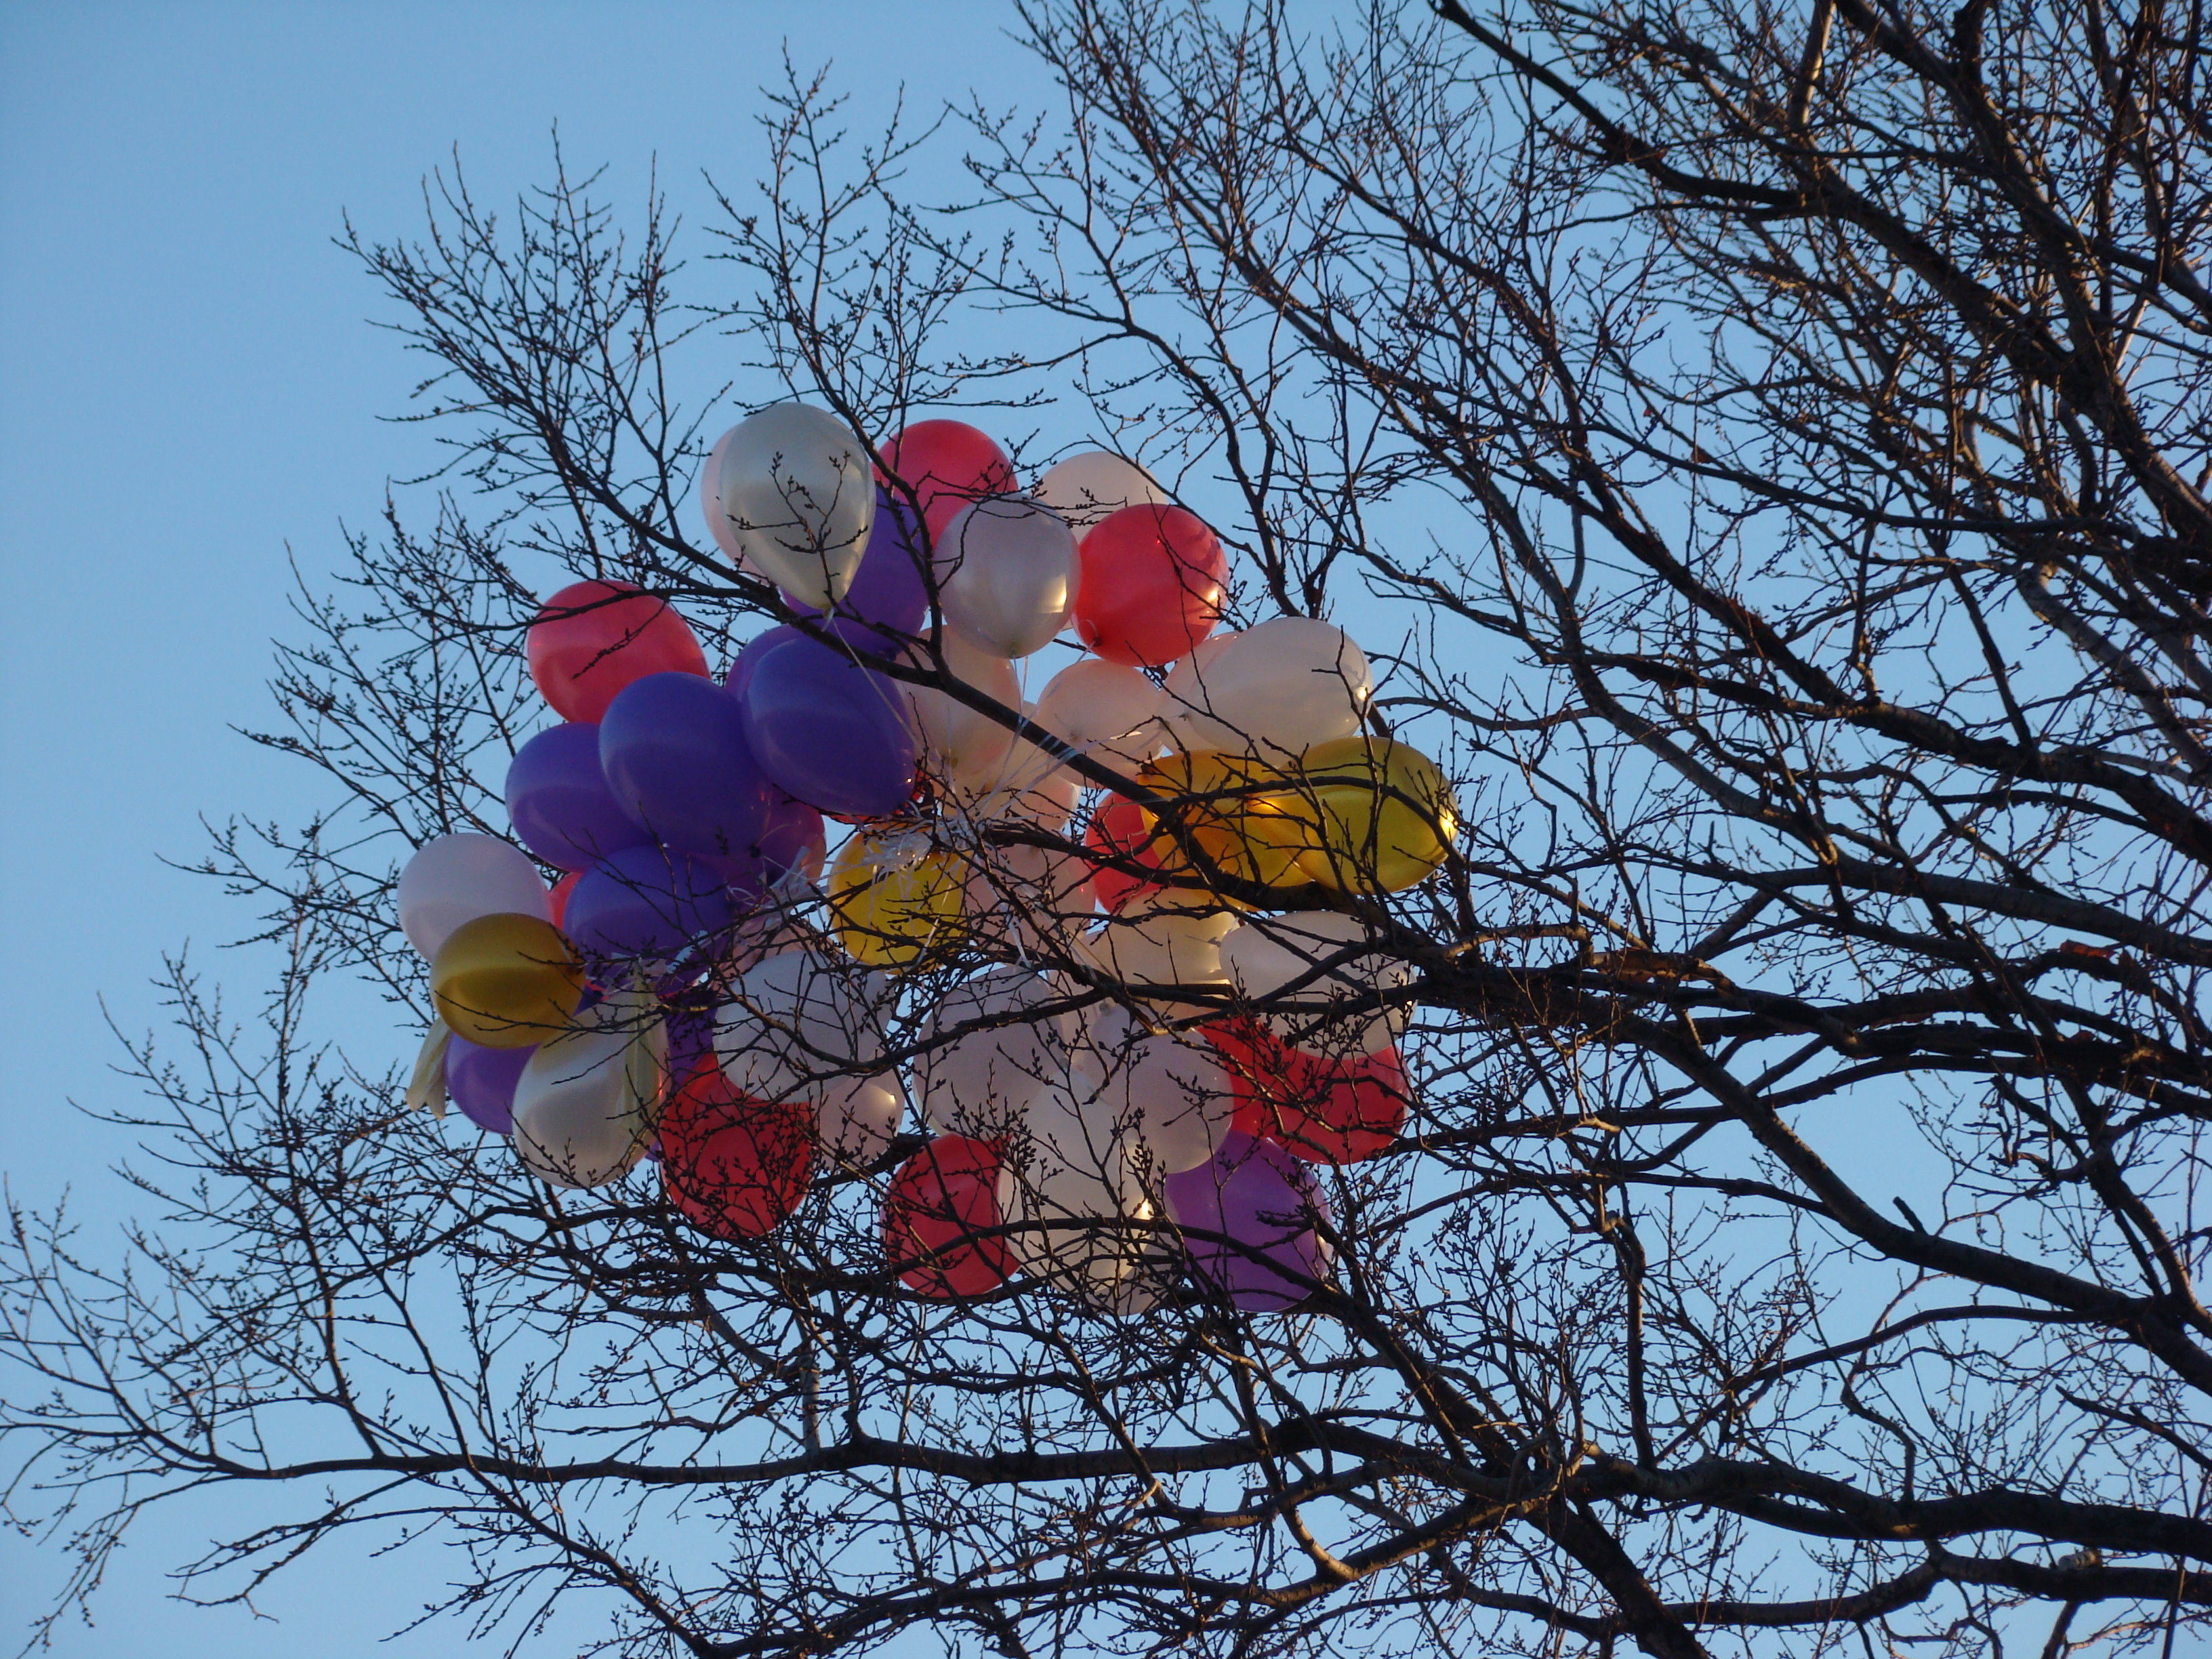
tree, branch, plant, sky, leaf, flower, city, cityscape, color, sony, moscow, russia, cityscapes, moskau, moscou, dsc, h9, dsch9, woody plant